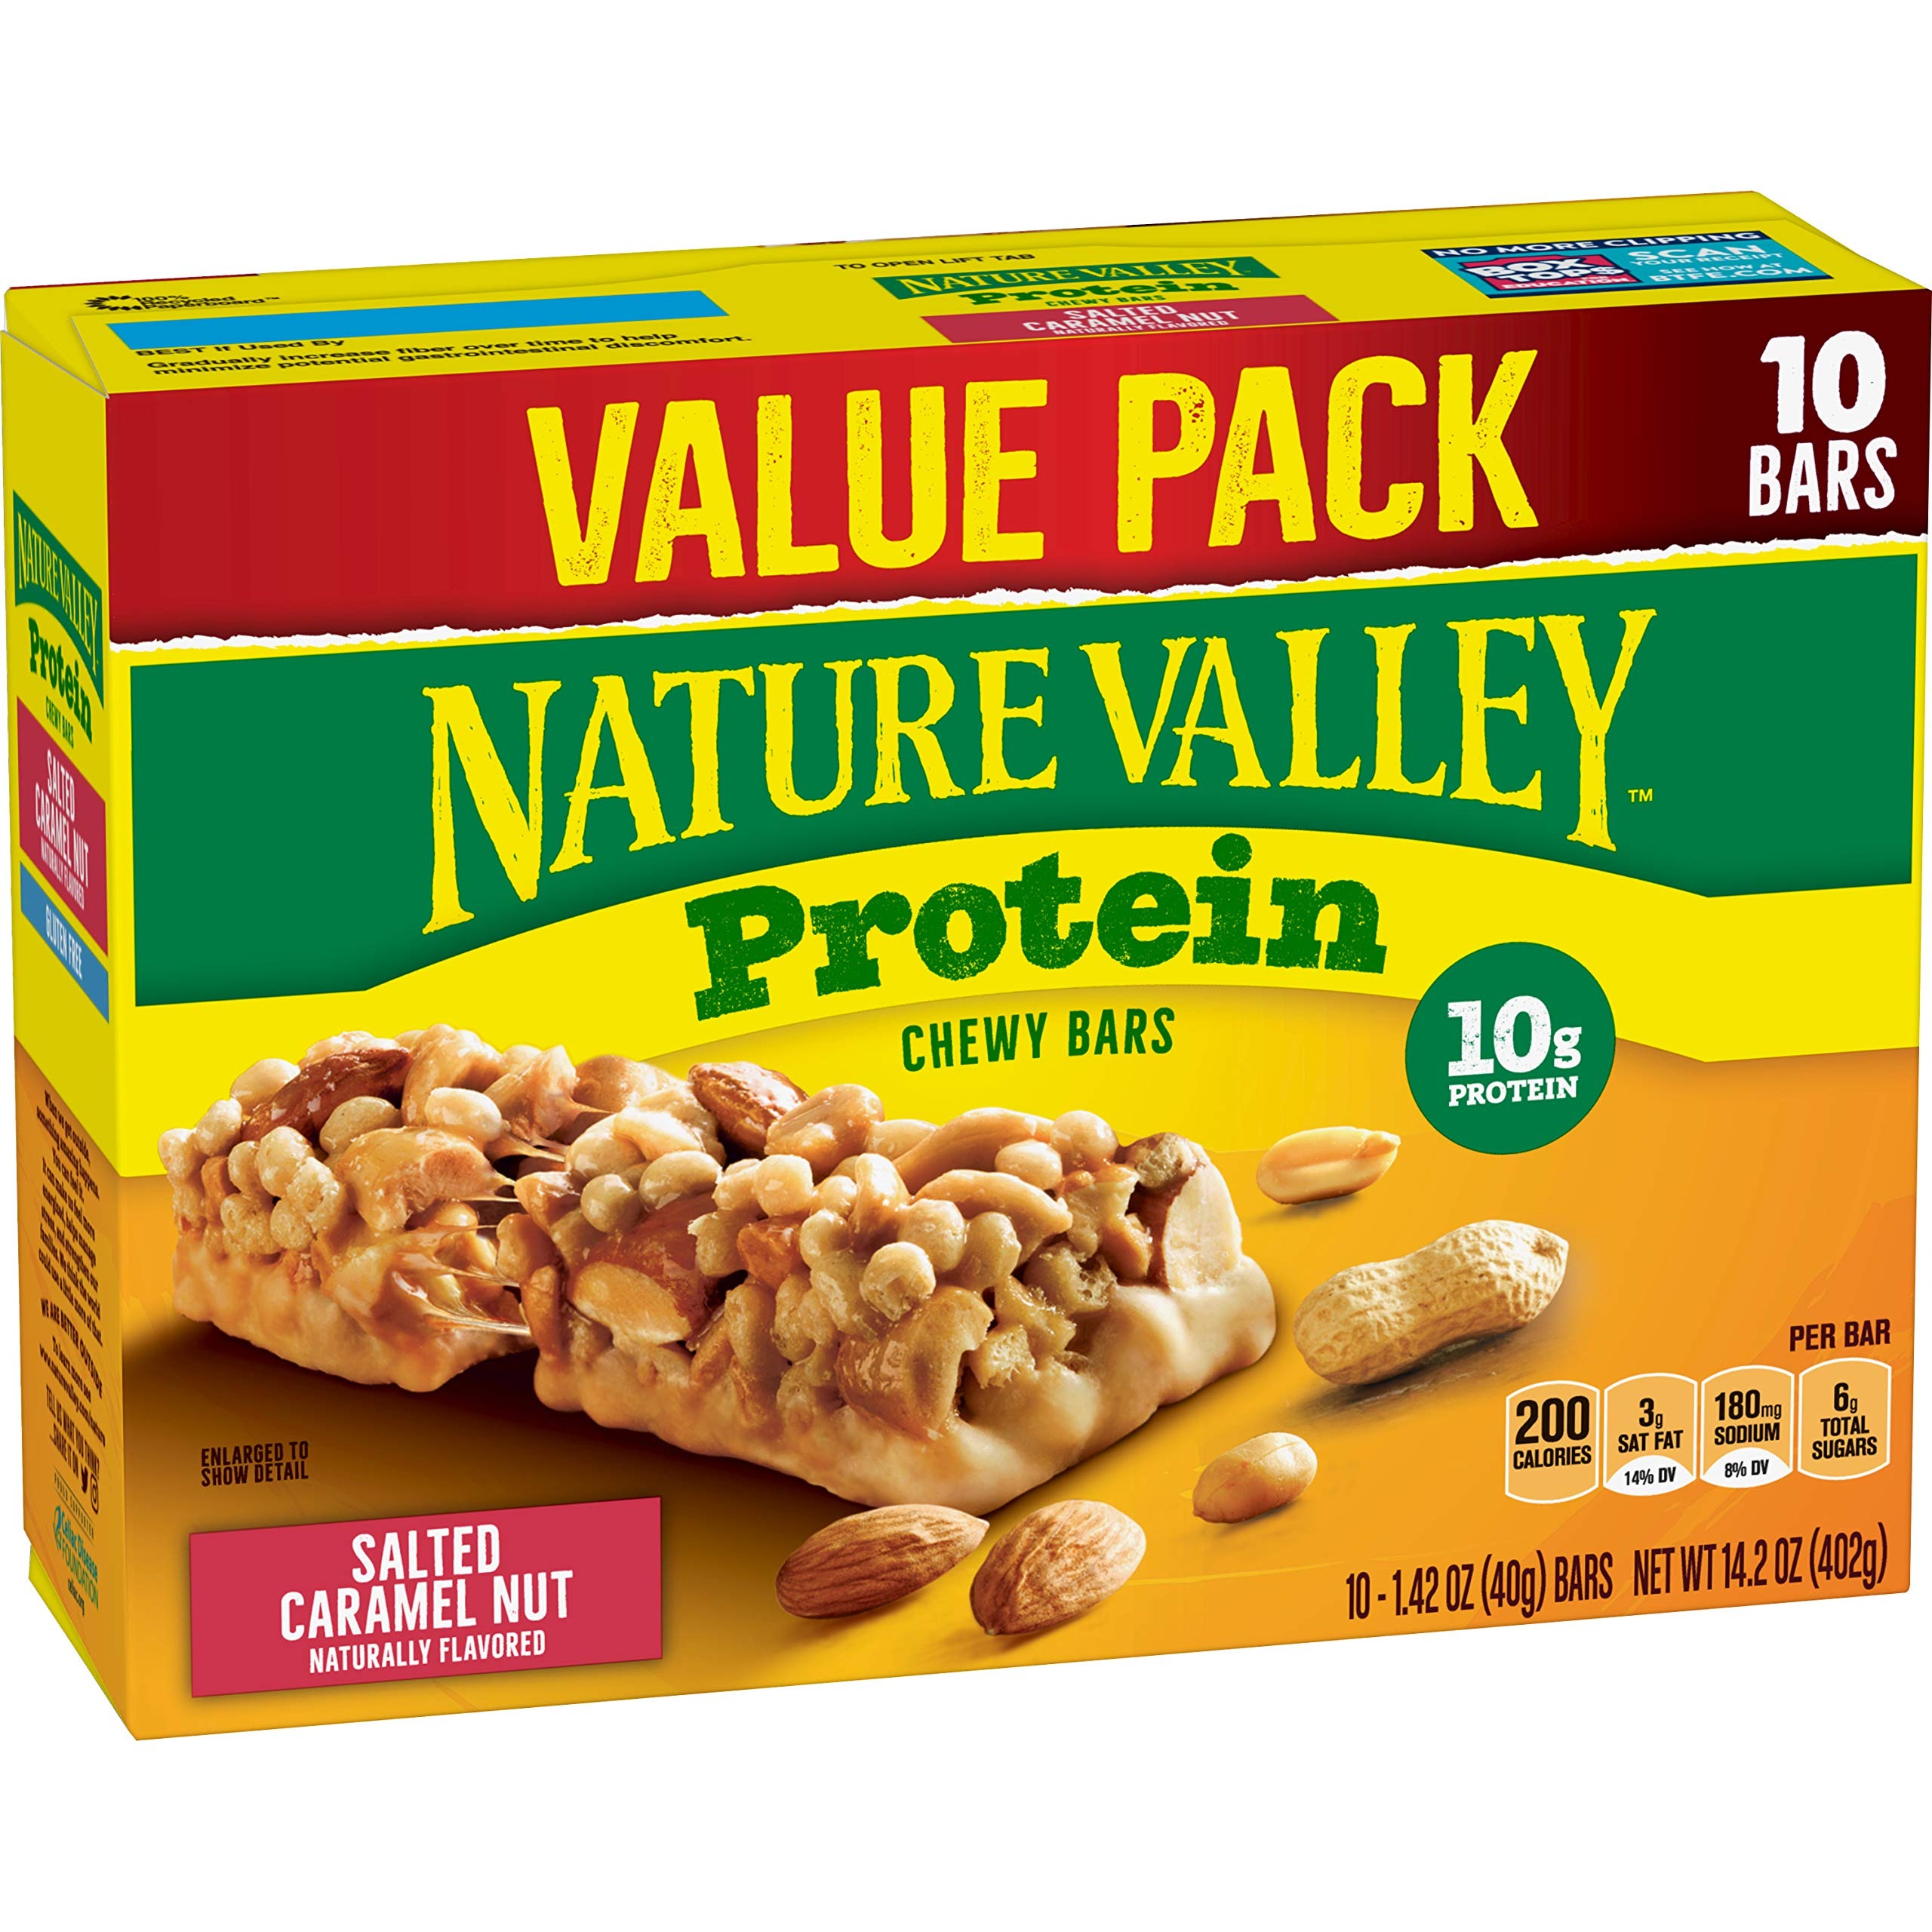
Item Name: Nature Valley Chewy Granola Bars, Salted Caramel Nut, Protein, 10 ct, 14.2 oz
Bullet Point 1: GRANOLA BAR: Nature Valley granola bars are made with whole grain oats, roasted peanuts, almonds, crisp rice, and salted caramel.
Bullet Point 2: REAL INGREDIENTS: Hearty 100% whole grain oats with no artificial flavors, artificial colors, artificial sweeteners, or corn syrup.
Bullet Point 3: PROTEIN: An excellent source of protein with 10 grams per serving, for a quick and natural energy boost.
Bullet Point 4: PERFECTLY PORTABLE: Easy, wholesome bites for breakfast, snack time or an on-the-go invigorating treat.
Bullet Point 5: BOX CONTAINS: 10 bars, 1.4 oz each
Value: 10.0
Unit: Count

Price: 8.59